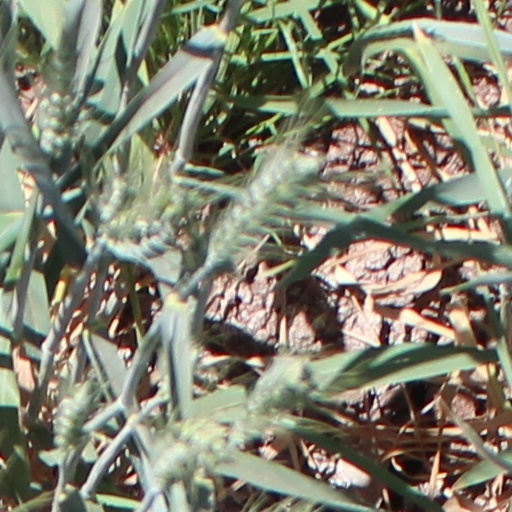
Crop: wheat